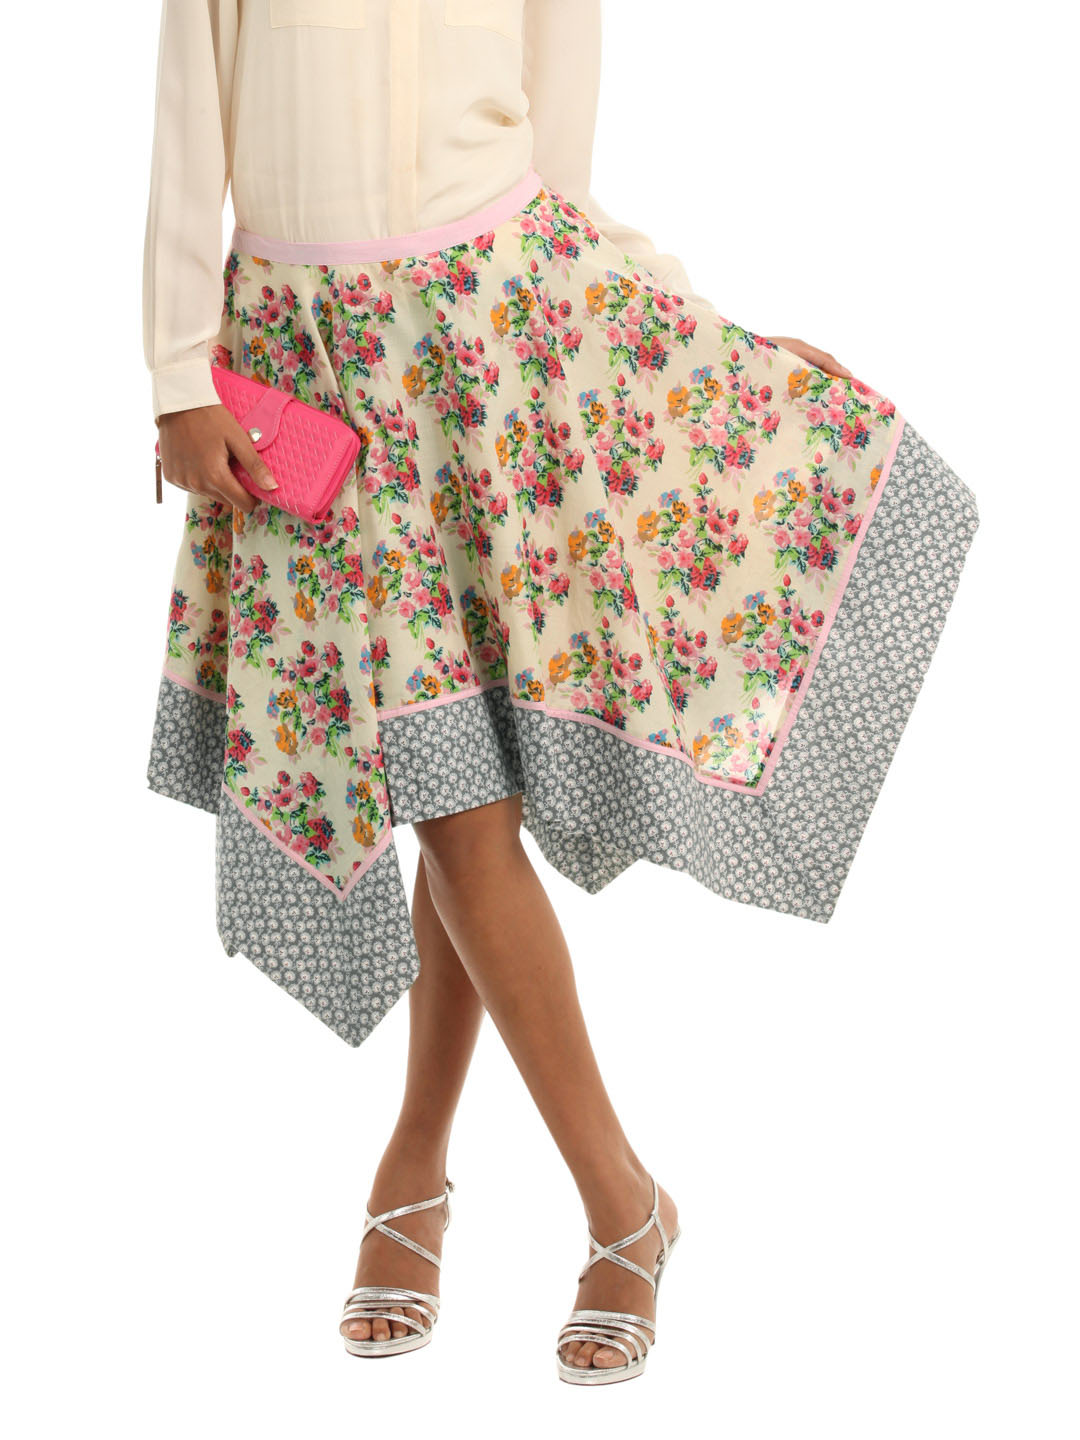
Mineral Women Pink Skirt
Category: Apparel / Bottomwear / Skirts
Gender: Women
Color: Pink
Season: Summer 2010
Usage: Casual